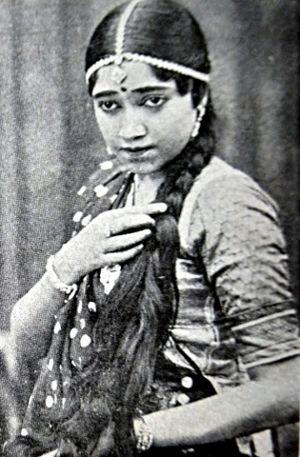
Gohar dans My Darling (1930)
Gohar, parfois orthographié Gauhar ou Gohur, de son nom complet Gohar Abdul Kayoum Mamajiwala, née en 1910 à Lahore et morte à Bombay en 1985, est une actrice et productrice indienne.